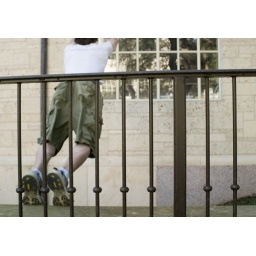
Levi performing a cat leap from a platform over to a window ledge across a gap measuring eleven of his feet across.